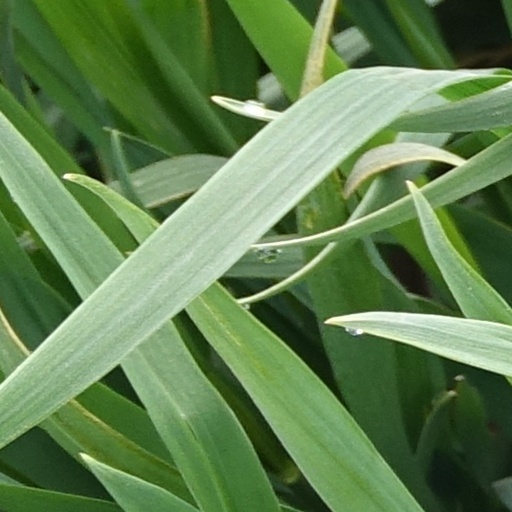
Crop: wheat